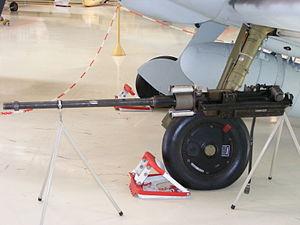
Le MG 151 était un canon automatique tirant des munitions de calibre 15 mm produit par la Waffenfabrik Mauser à partir de 1940. En 1941, il évolua pour tirer des obus de 20 mm et fut désigné MG 151/20. Ce canon fut largement utilisé sur un grand nombre de chasseurs, chasseurs-bombardiers, chasseurs nocturnes, avions d'attaque au sol et quelques bombardiers de la Luftwaffe durant la Seconde Guerre mondiale.